Nund Rishi

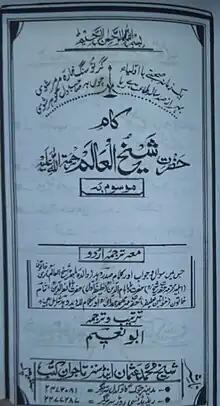

Noor-ud-Din was born in 1377 in Khee Jogipora village near Qaimoh in today's Kulgam district of Kashmir to Salar Sanz and Sadra, also called Sadra Moji or Sadra Deddi. His grandfather Sheikh Salahuddin hailed from Rajput Royal Family Of Kishtwar. The legend has it that he refused to be breastfed by his mother after birth and it was Lalleshwari who breastfed him. His stepsons (Shash and Gundro) later tried to corrupt him into theft, but even when forced into burglary he refused to sin, reportedly composing a Kashmiri poem instead, In teenage years Noor-ud-Din was apprenticed to a couple of traders. He was married to Zai Ded who hailed from the village of Dadasara, Tral ,they had three children (two sons, one daughter), but all died in infancy. He renounced the world after the death of her children and became a hermit.